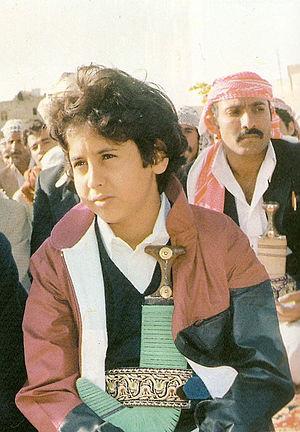
Ahmed Ali Abdallah Saleh
Ahmed Ali Abdallah Saleh, né le 25 juillet 1972 à Sanaa, est un militaire, diplomate et homme politique yéménite, fils aîné d'Ali Abdallah Saleh.